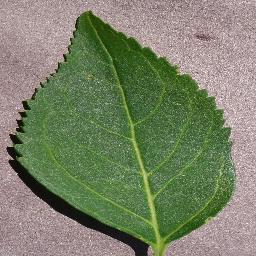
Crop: cherry
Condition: (including_sour)_healthy